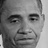
Emotion: sad